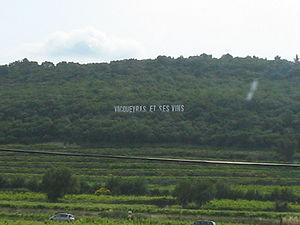
Le vacqueyras est un vin d'appellation d'origine contrôlée produit sur les communes de Sarrians et de Vacqueyras, dans le département de Vaucluse.